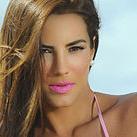
Age: 37